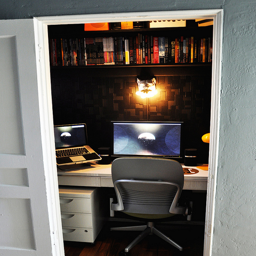
A desktop computer monitor sitting on top of a white desk.
A small office contains a desk with a computer
A small office with a desk and book shelves
COmputer room with light wooden desk, chair and book shelf on top.
A computer desk that has a light over the monitor.